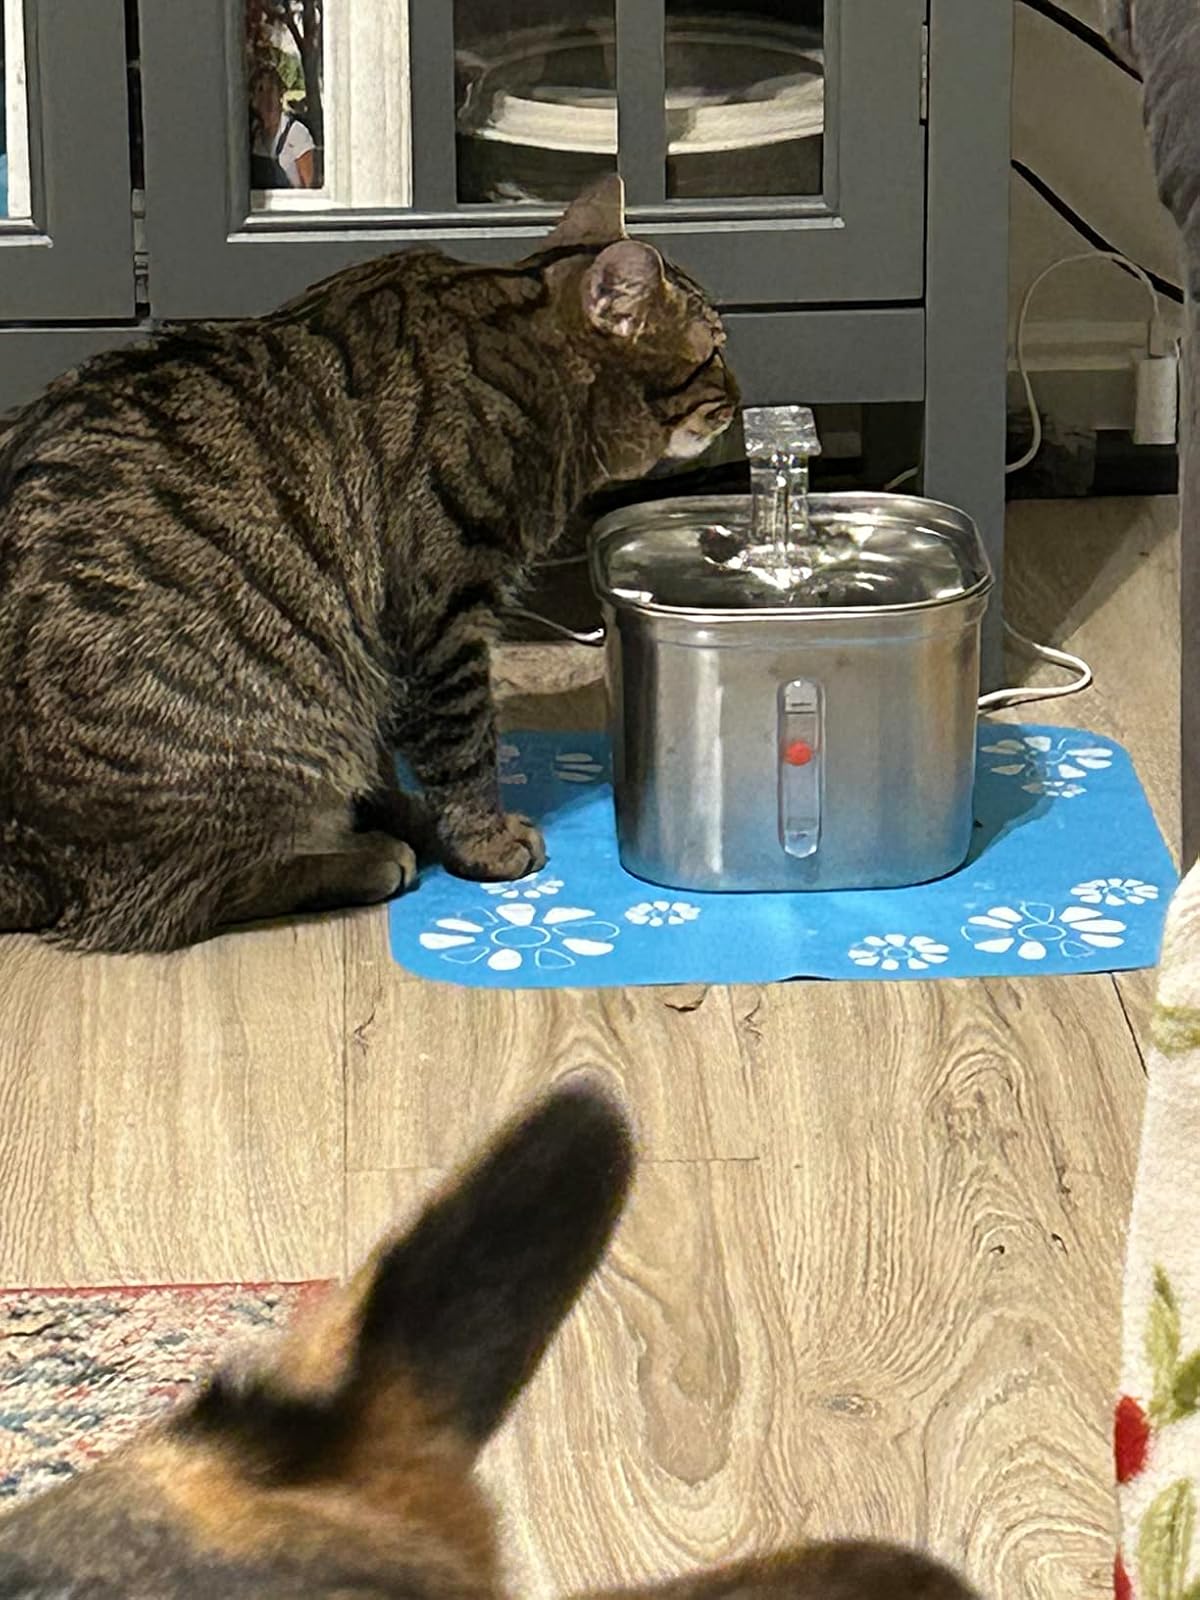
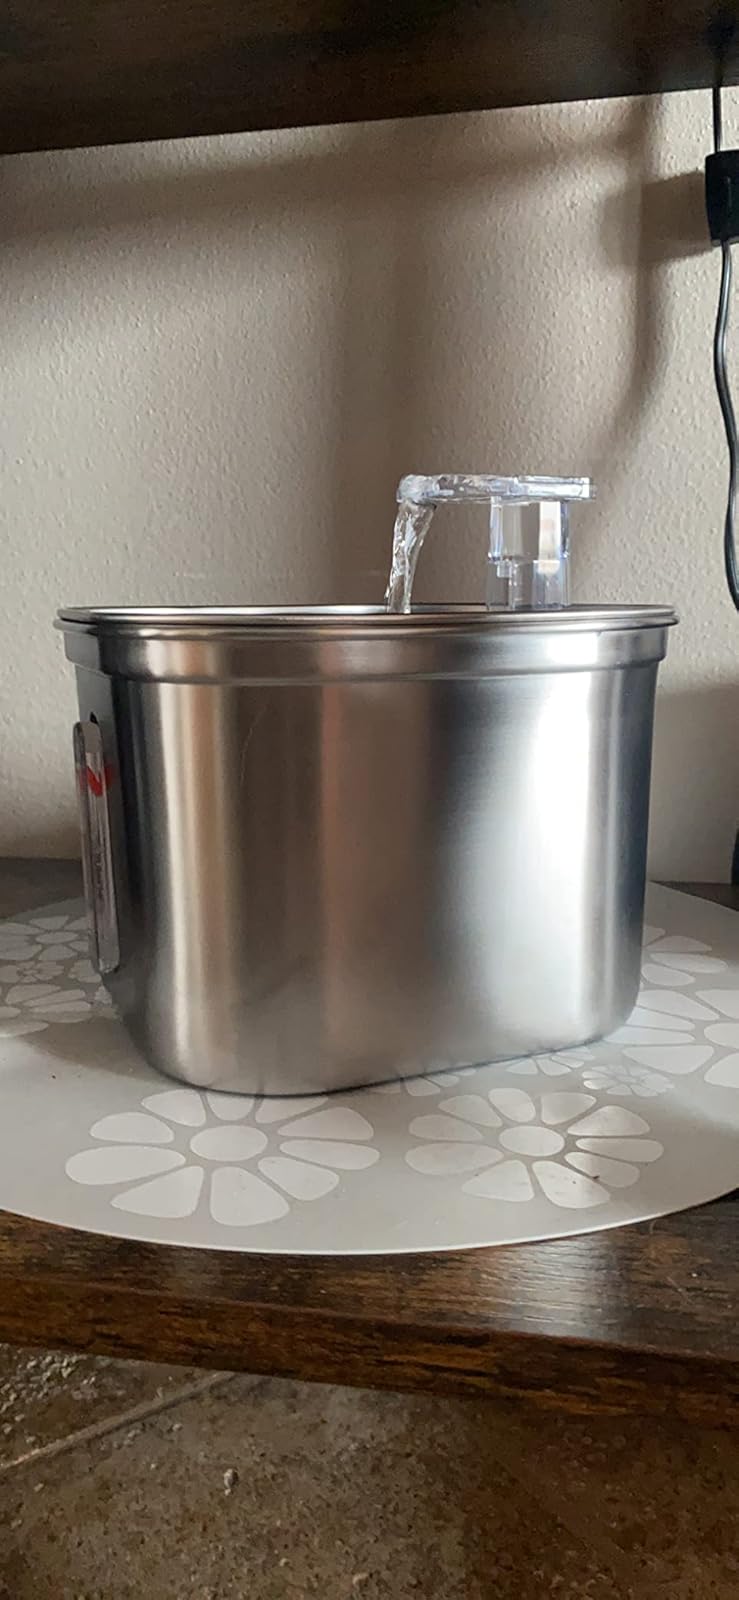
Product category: items_bowl
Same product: yes